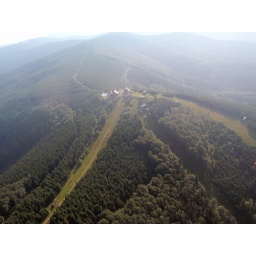
A beautiful hill for flying in the south of Czech Republic, near to the industrial town of Trinec.